General Electric Building

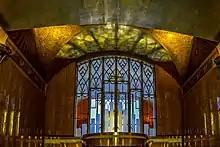
The building's entrance vestibule on Lexington Avenue

At ground level, the facade contains display windows with storefronts; the large display windows are two bays wide, while the small display windows are one bay wide. The Lexington Avenue elevation has four large display windows, two on either side of the main entrance. The 51st Street elevation has four large and two small display windows, a two-bay-wide loading dock, and a one-bay-wide freight entrance. The display windows and loading dock are each surrounded by a red marble frame containing reeded jambs. Above each display window is a triangular pediment with a fluted tympanum; a stepped pediment frame; and a niche in the pier above the center of the pediment, containing a representation of an "electric spirit". The pediments above the main entrance and freight entrance are more elaborate.